Petteri Silván

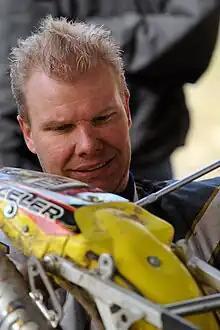
Silván at the final round of the 2010 Finnish Enduro Championship

Petteri Silván (born 21 October 1972) is a Finnish enduro rider and a five-time World Enduro Champion (including the overall world championship title in 1999). He is also a four-time winner of the International Six Days Enduro (ISDE) World Trophy with Team Finland.